Daniel Jaramillo

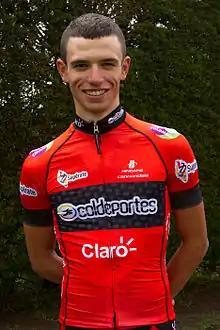
Jaramillo in 2013.

Daniel Alexander Jaramillo Diez (born 15 January 1991) is a Colombian racing cyclist, who currently rides for Colombian amateur team .